Supercar

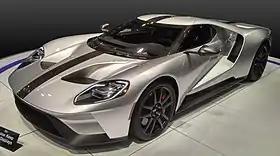
2018 Ford GT

The Lamborghini Miura, introduced in 1966 by the Italian manufacturer, is often said to be the first supercar. By the 1970s and 1980s, the term was in regular use for such a car, if not precisely defined. One interpretation up until the 1990s was to use it for mid-engine two-seat cars with at least eight cylinders (but typically a V12 engine), a power output of at least and a top speed of at least . Other interpretations state that "it must be very fast, with sporting handling to match", "it should be sleek and eye-catching" and its price should be "one in a rarefied atmosphere of its own"; exclusivity – in terms of limited production volumes, such as those of the most elite models made by Ferrari or Lamborghini – is also an essential characteristic for some using the term. Some European manufacturers, such as McLaren, Pagani, and Koenigsegg, specialize in only producing supercars.